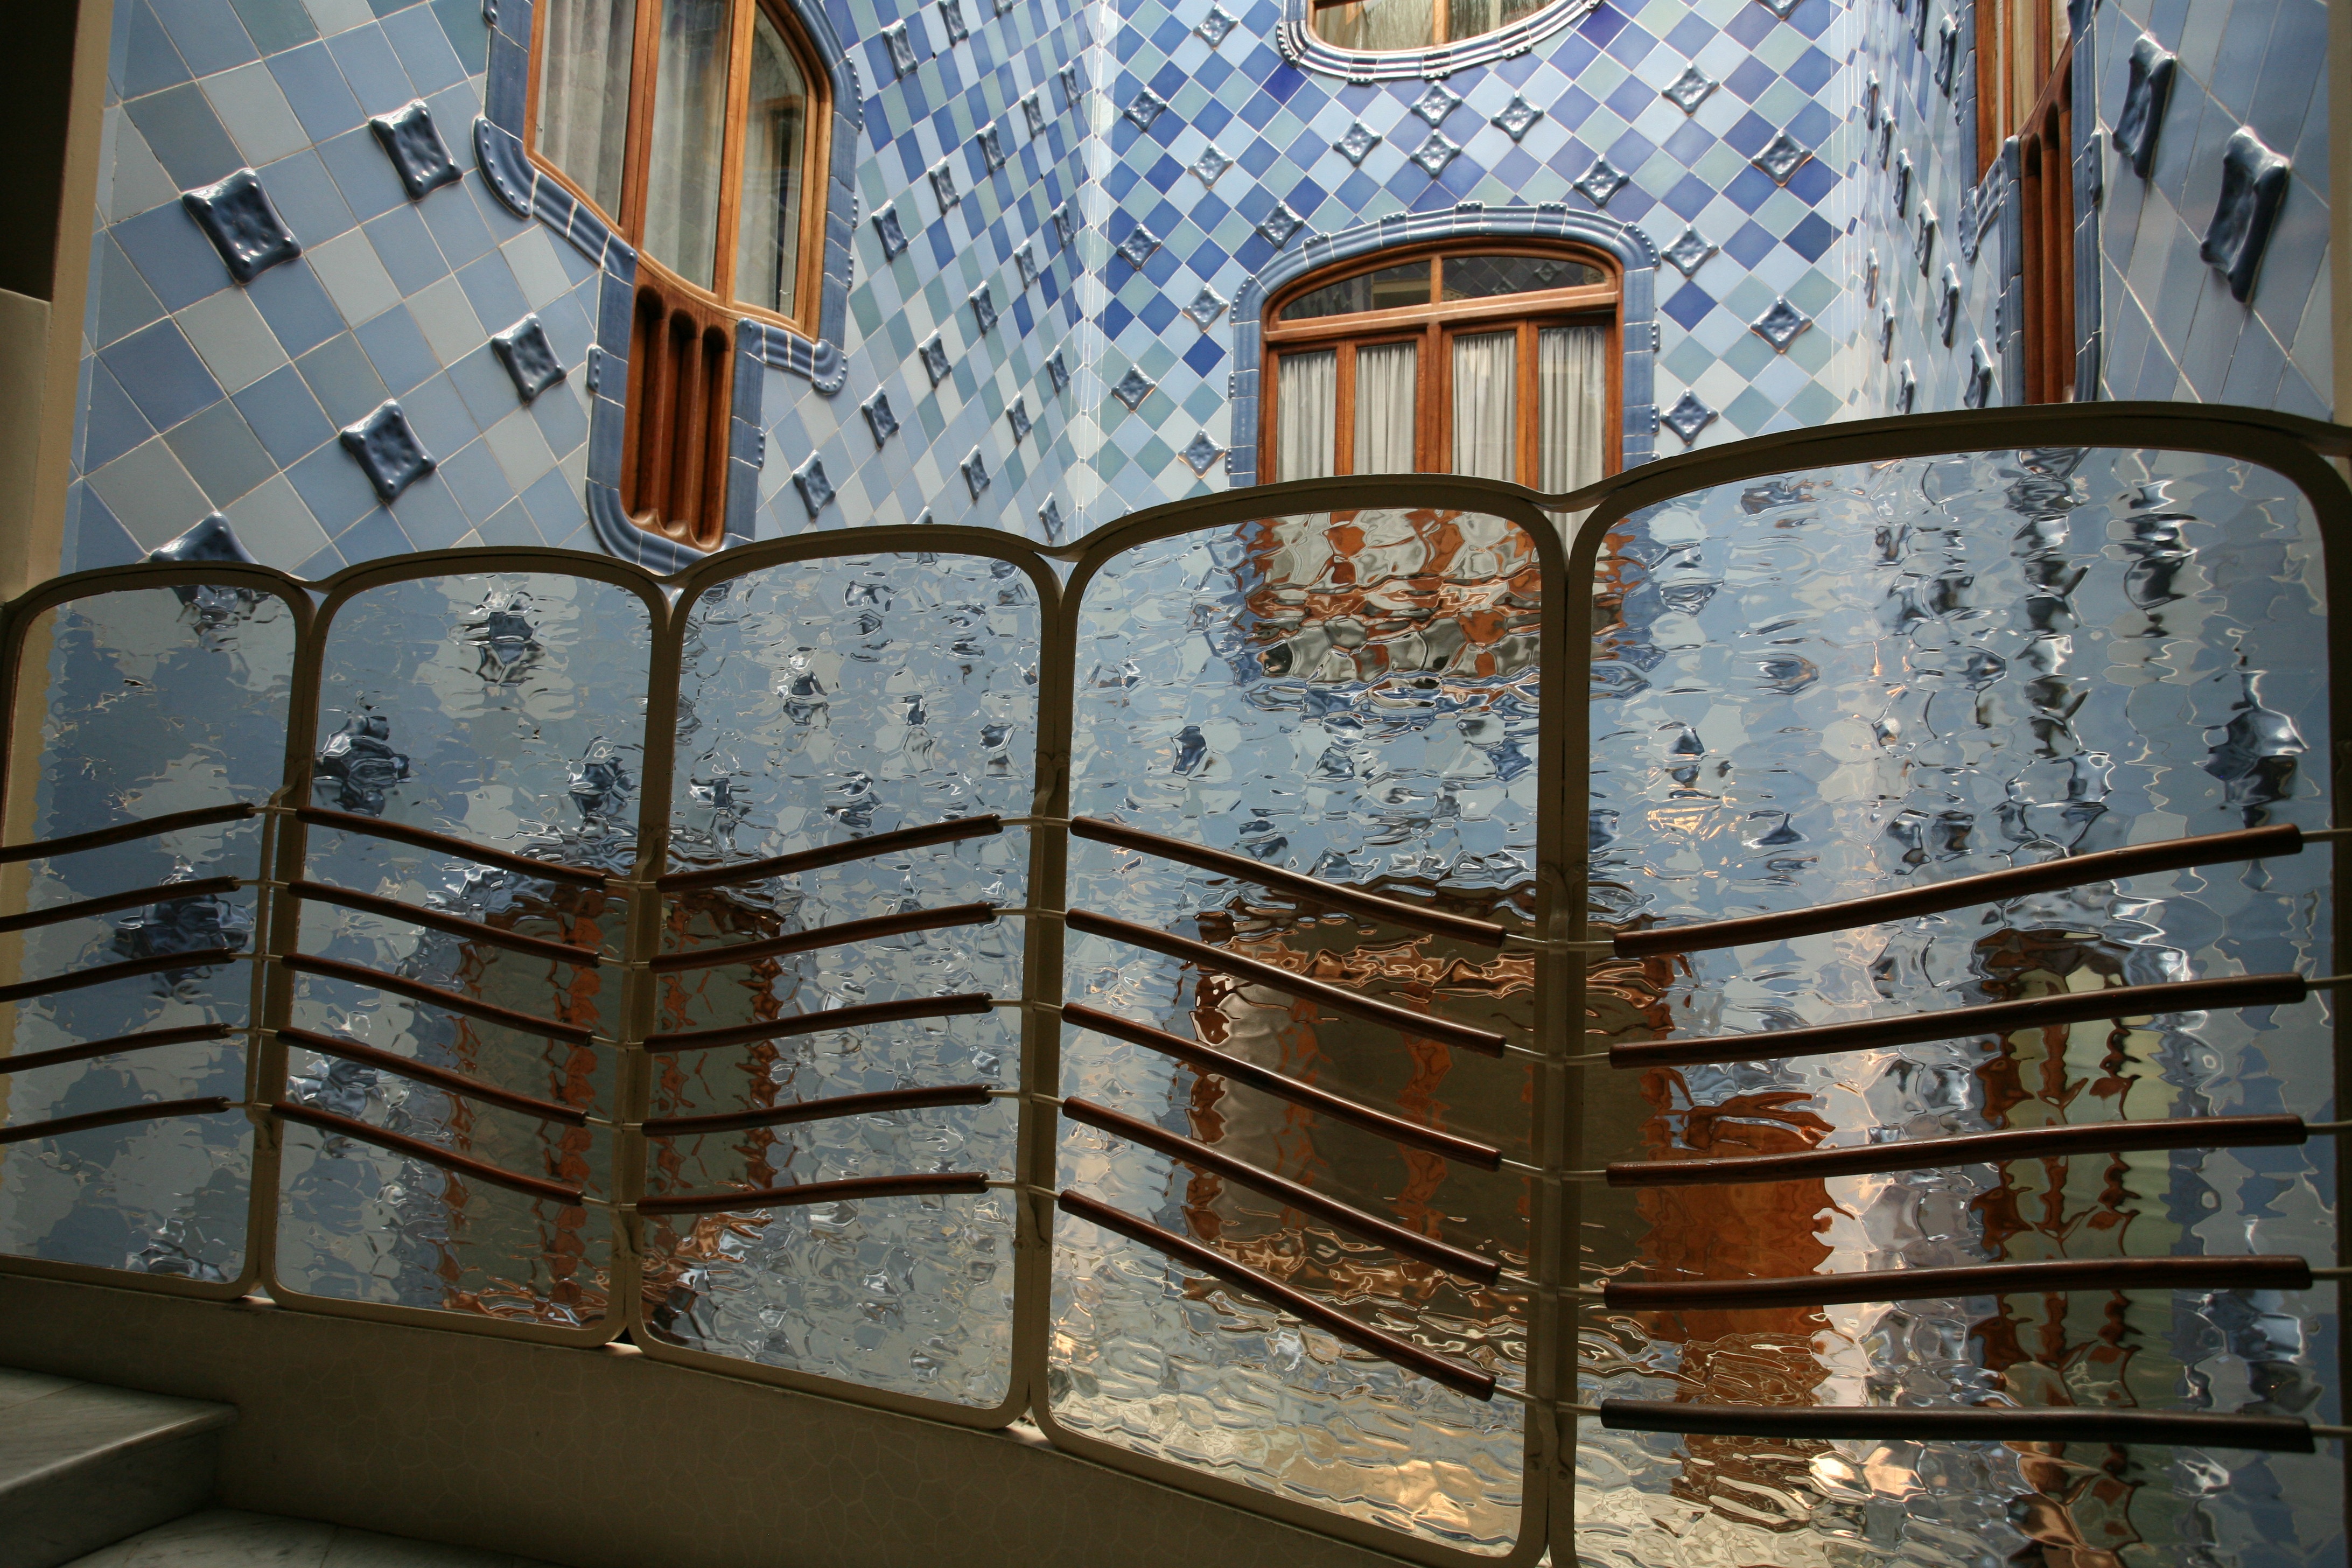
architecture, wood, glass, ceramic, artistic, furniture, barcelona, spain, design, mosaic, gaudi, iron, modernism, tiled, man made object